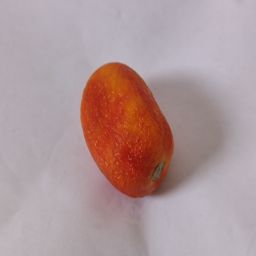
Crop: Tomato
Quality: Old